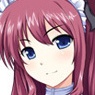
Portrait style: Anime Portrait